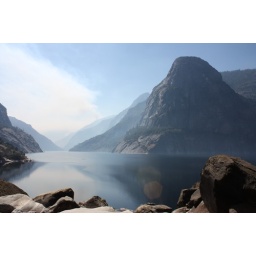
The other Yosemite Valley. Absolutely beautiful! Note the forest fire coming from the mountain in the background.